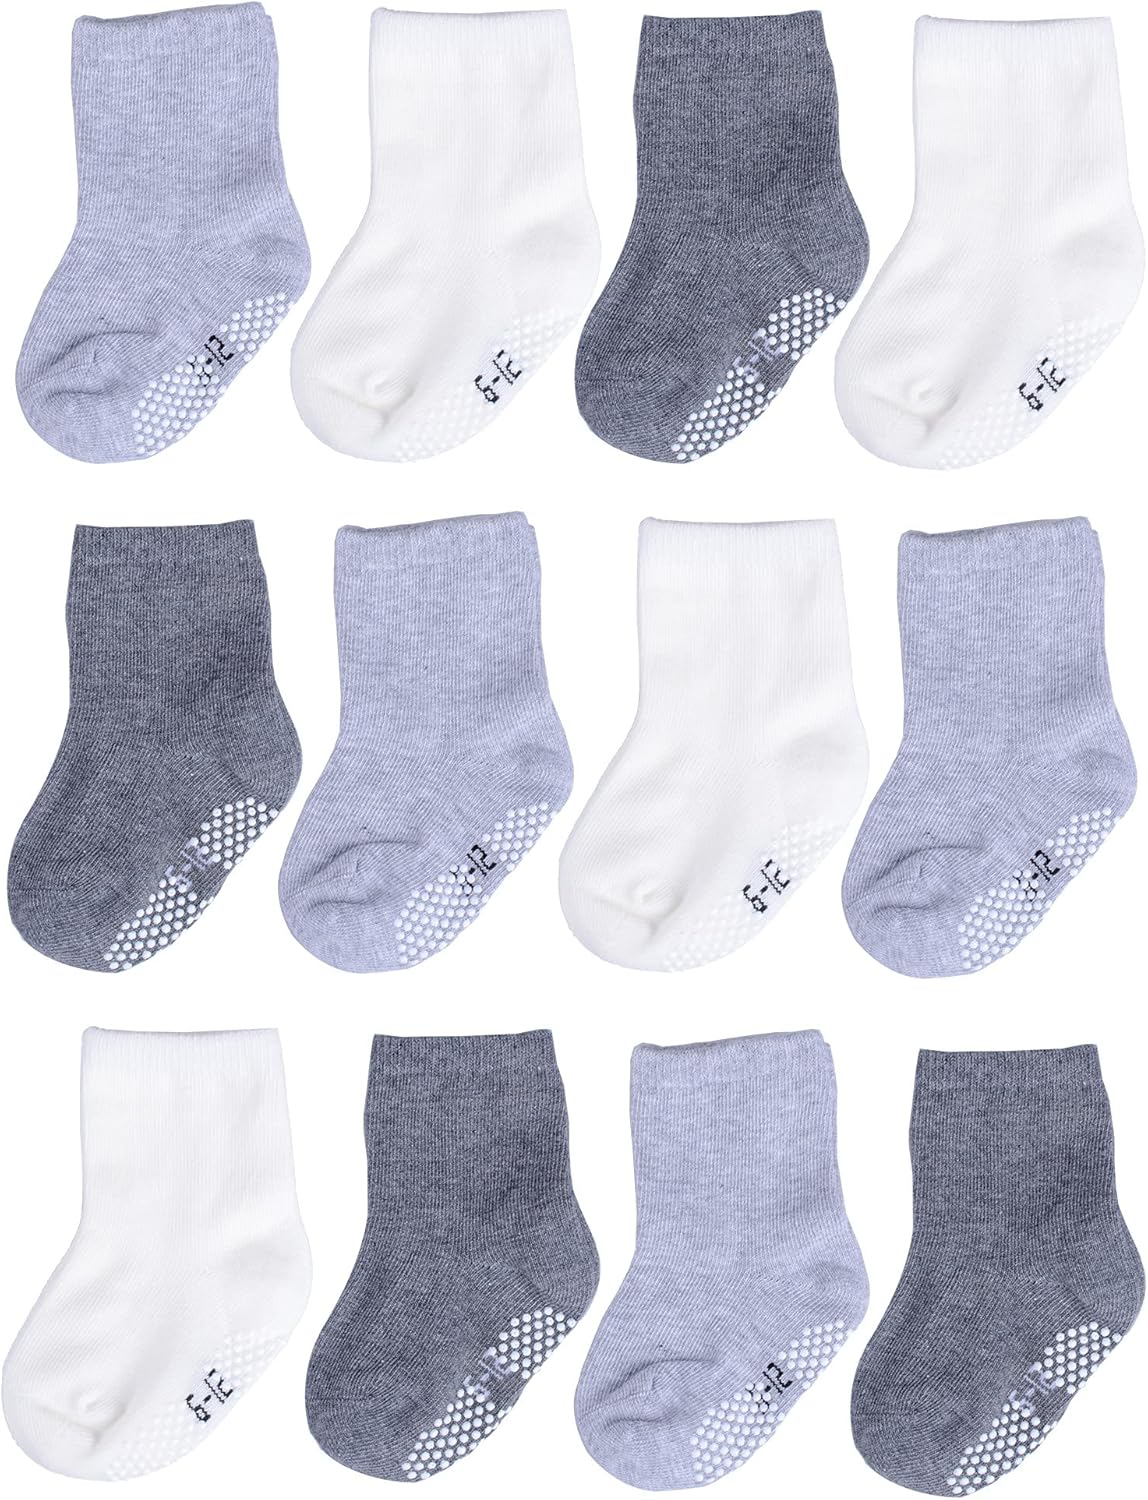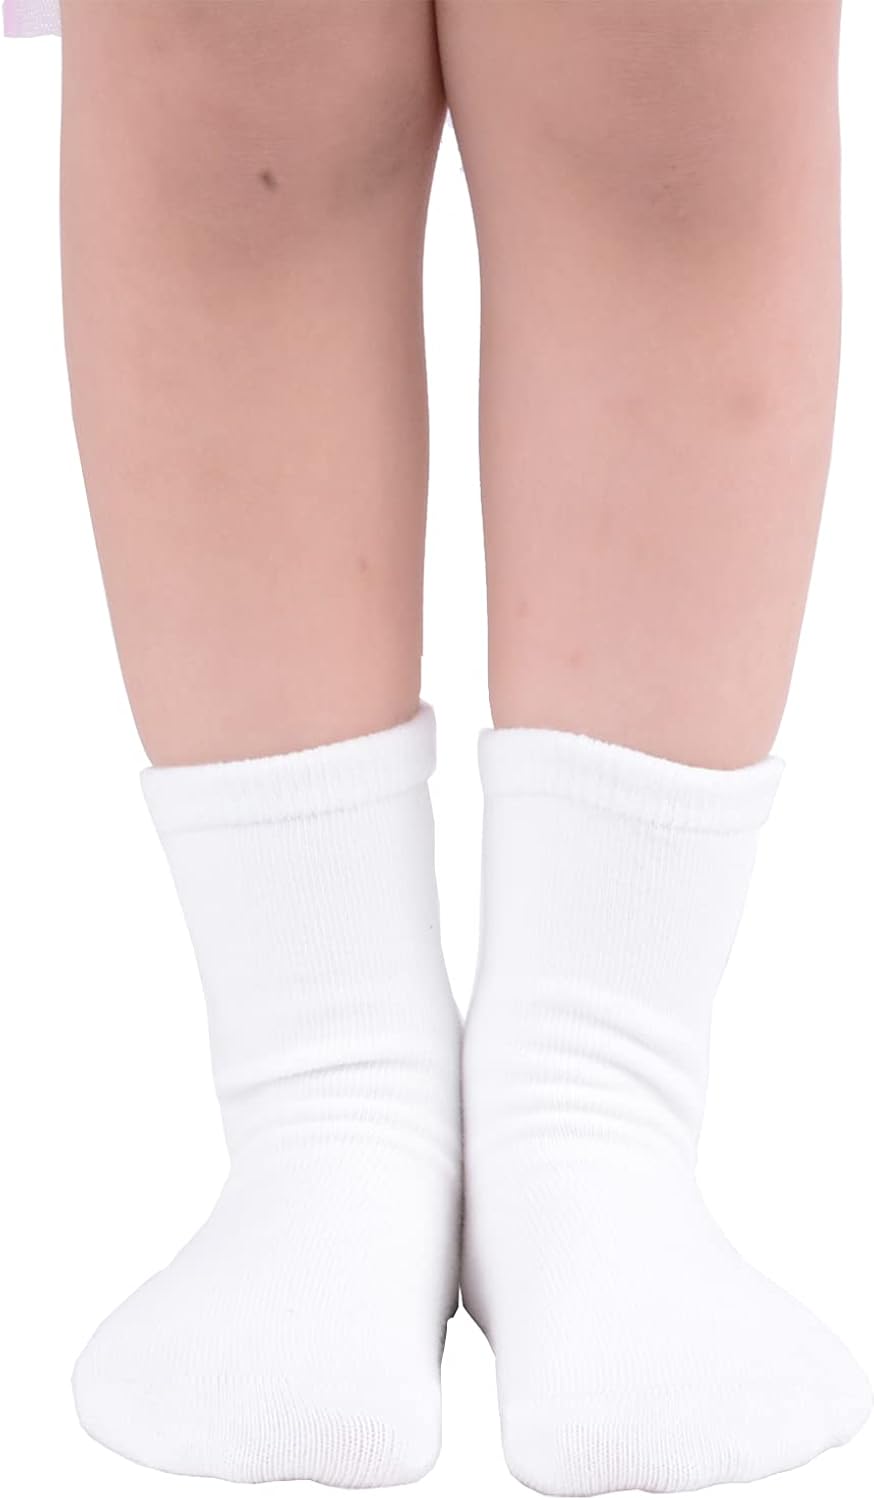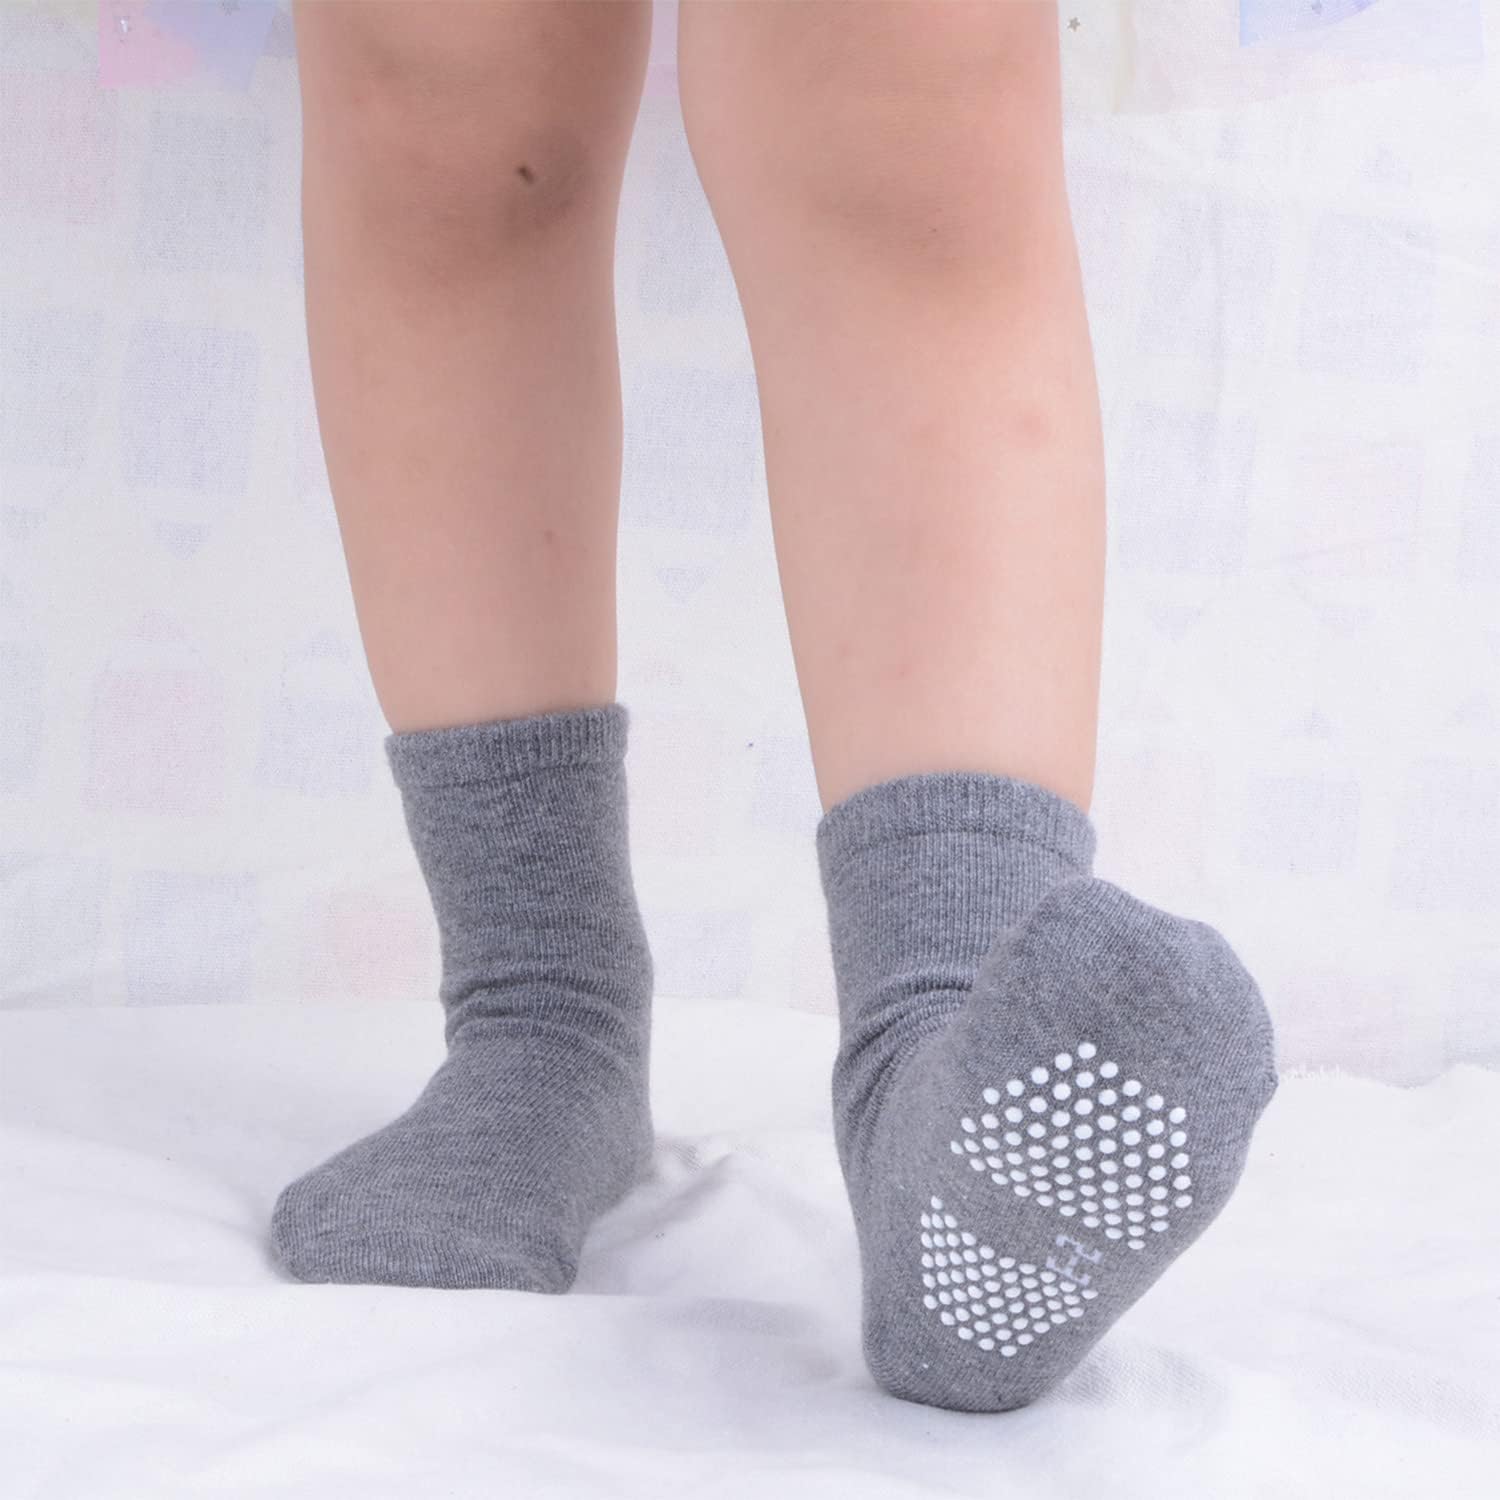
T.H.L.S Unisex Baby Socks Seamless Non Slip Grip Anti Skid Cotton Crew Socks for Girls Boys Toddler Kids
Category: AMAZON FASHION
T.H.L.S Seamless Non Slip Socks for baby kids is coming!! a MUST-HAVE socks for your little ones. You will get benefit from our socks by: - Material: Super soft cotton socks, with more than 80% cotton, and enough spandex for great stretch.- Seamless Socks: As you know that many Mama like to wear inside-out for little one's, with our comfortable seamless socks, you will never need to wear like this; - Non-Slip Grippy Bottom: different with many non slip socks, T.H.L.S use a very soft anti-skip materil, it covers the front and back area of the bottom;  - Crew high socks, above the ankle, it has very good elastic, very easy to put on and off. Packges includes 12 pairs with different colors, two options for your choice.
Features: Elastic,Cotton | Pull On closure | Machine Wash | Comfortable & Soft Cotton Socks - Use high quality cotton material with LYCRA elastic fabric to ensure the best wear for your little ones | Non Slip Grippy Kids Socks - use soft round dotted eco-friendly rubber bottom, proventing little one from slipping | Seamless Baby Socks - Different with most socks, our socks has flat seams in the toe, many kids with sensory issues like to wear these socks | Perfect Fit and hold up well - Y shape heel and comfortable elastic cuff, kids will love to wear socks | 12 pairs of value packs - with different colors to match everyday wear.